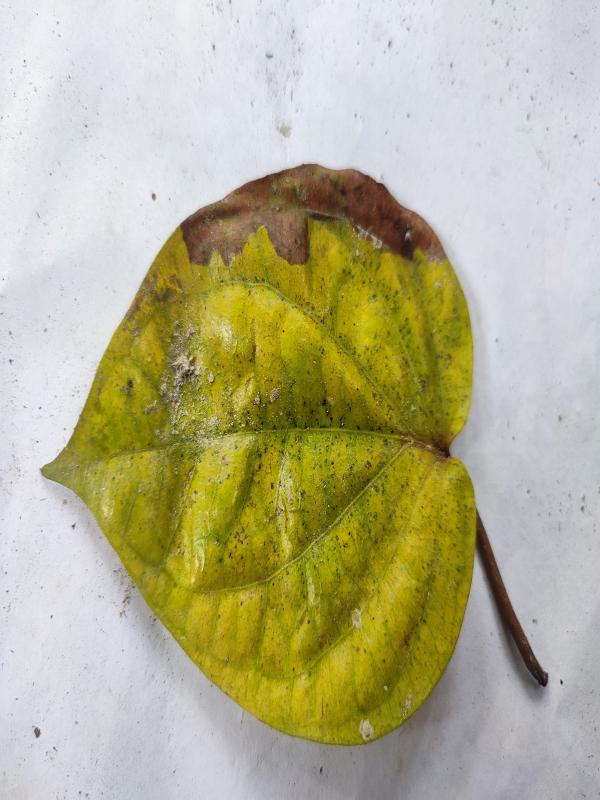
Label: Dried_Leaf